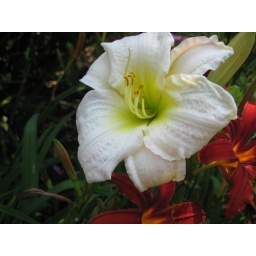
Close up of a white daylily with two red daylilies in the background below it.